Hostel (2005 film)

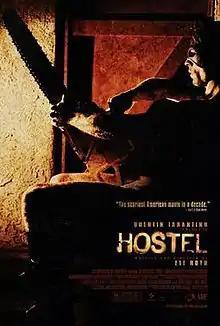
Theatrical release poster

Hostel is a 2005 horror film written and directed by Eli Roth. It stars Jay Hernandez, Derek Richardson, Eyþór Guðjónsson, and Barbara Nedeljáková. It was produced by Mike Fleiss, Roth, and Chris Briggs, and executive produced by Boaz Yakin, Scott Spiegel, and Quentin Tarantino. The film follows a group of American tourists, as they end up in Slovakia where they are eventually taken one-by-one by an organization that allows people to torture and kill others.